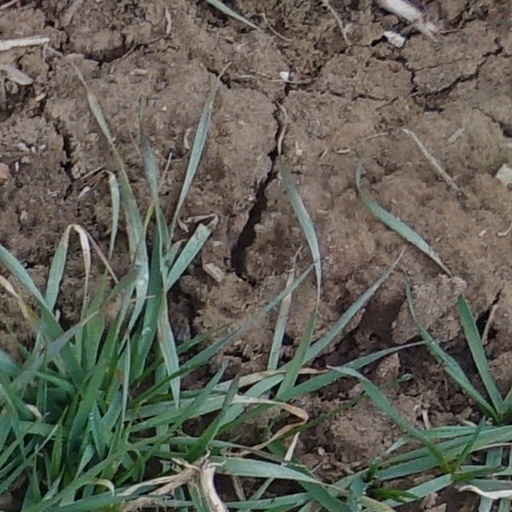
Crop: wheat